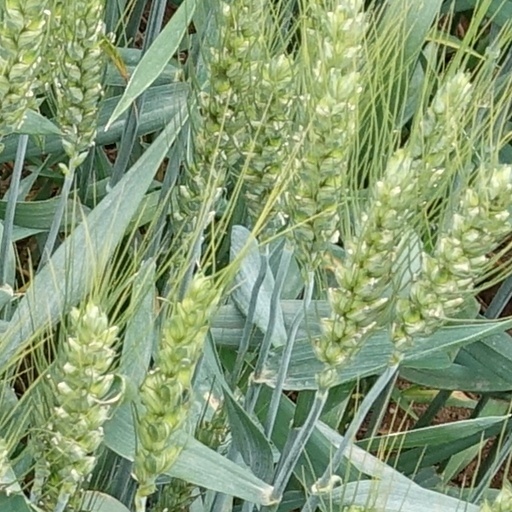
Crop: wheat